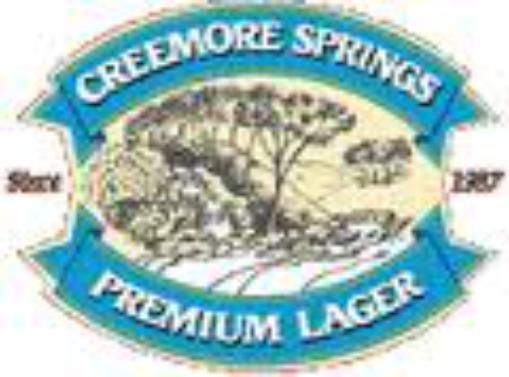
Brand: Creemore
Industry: Food